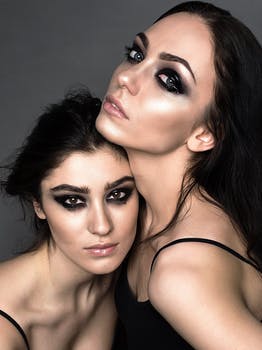
Label: No Watermark